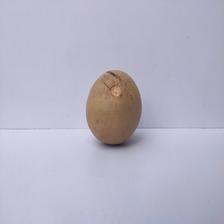
Size: Spoiled